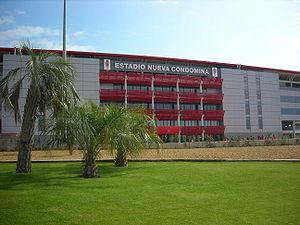
Le stade Nueva Condomina est un stade situé dans la ville de Murcie en Espagne.